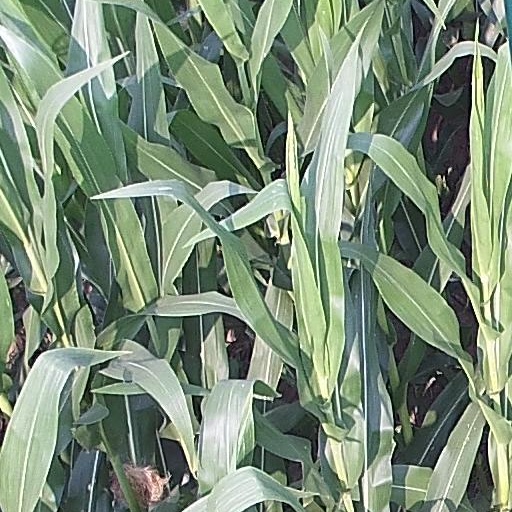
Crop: maize; corn